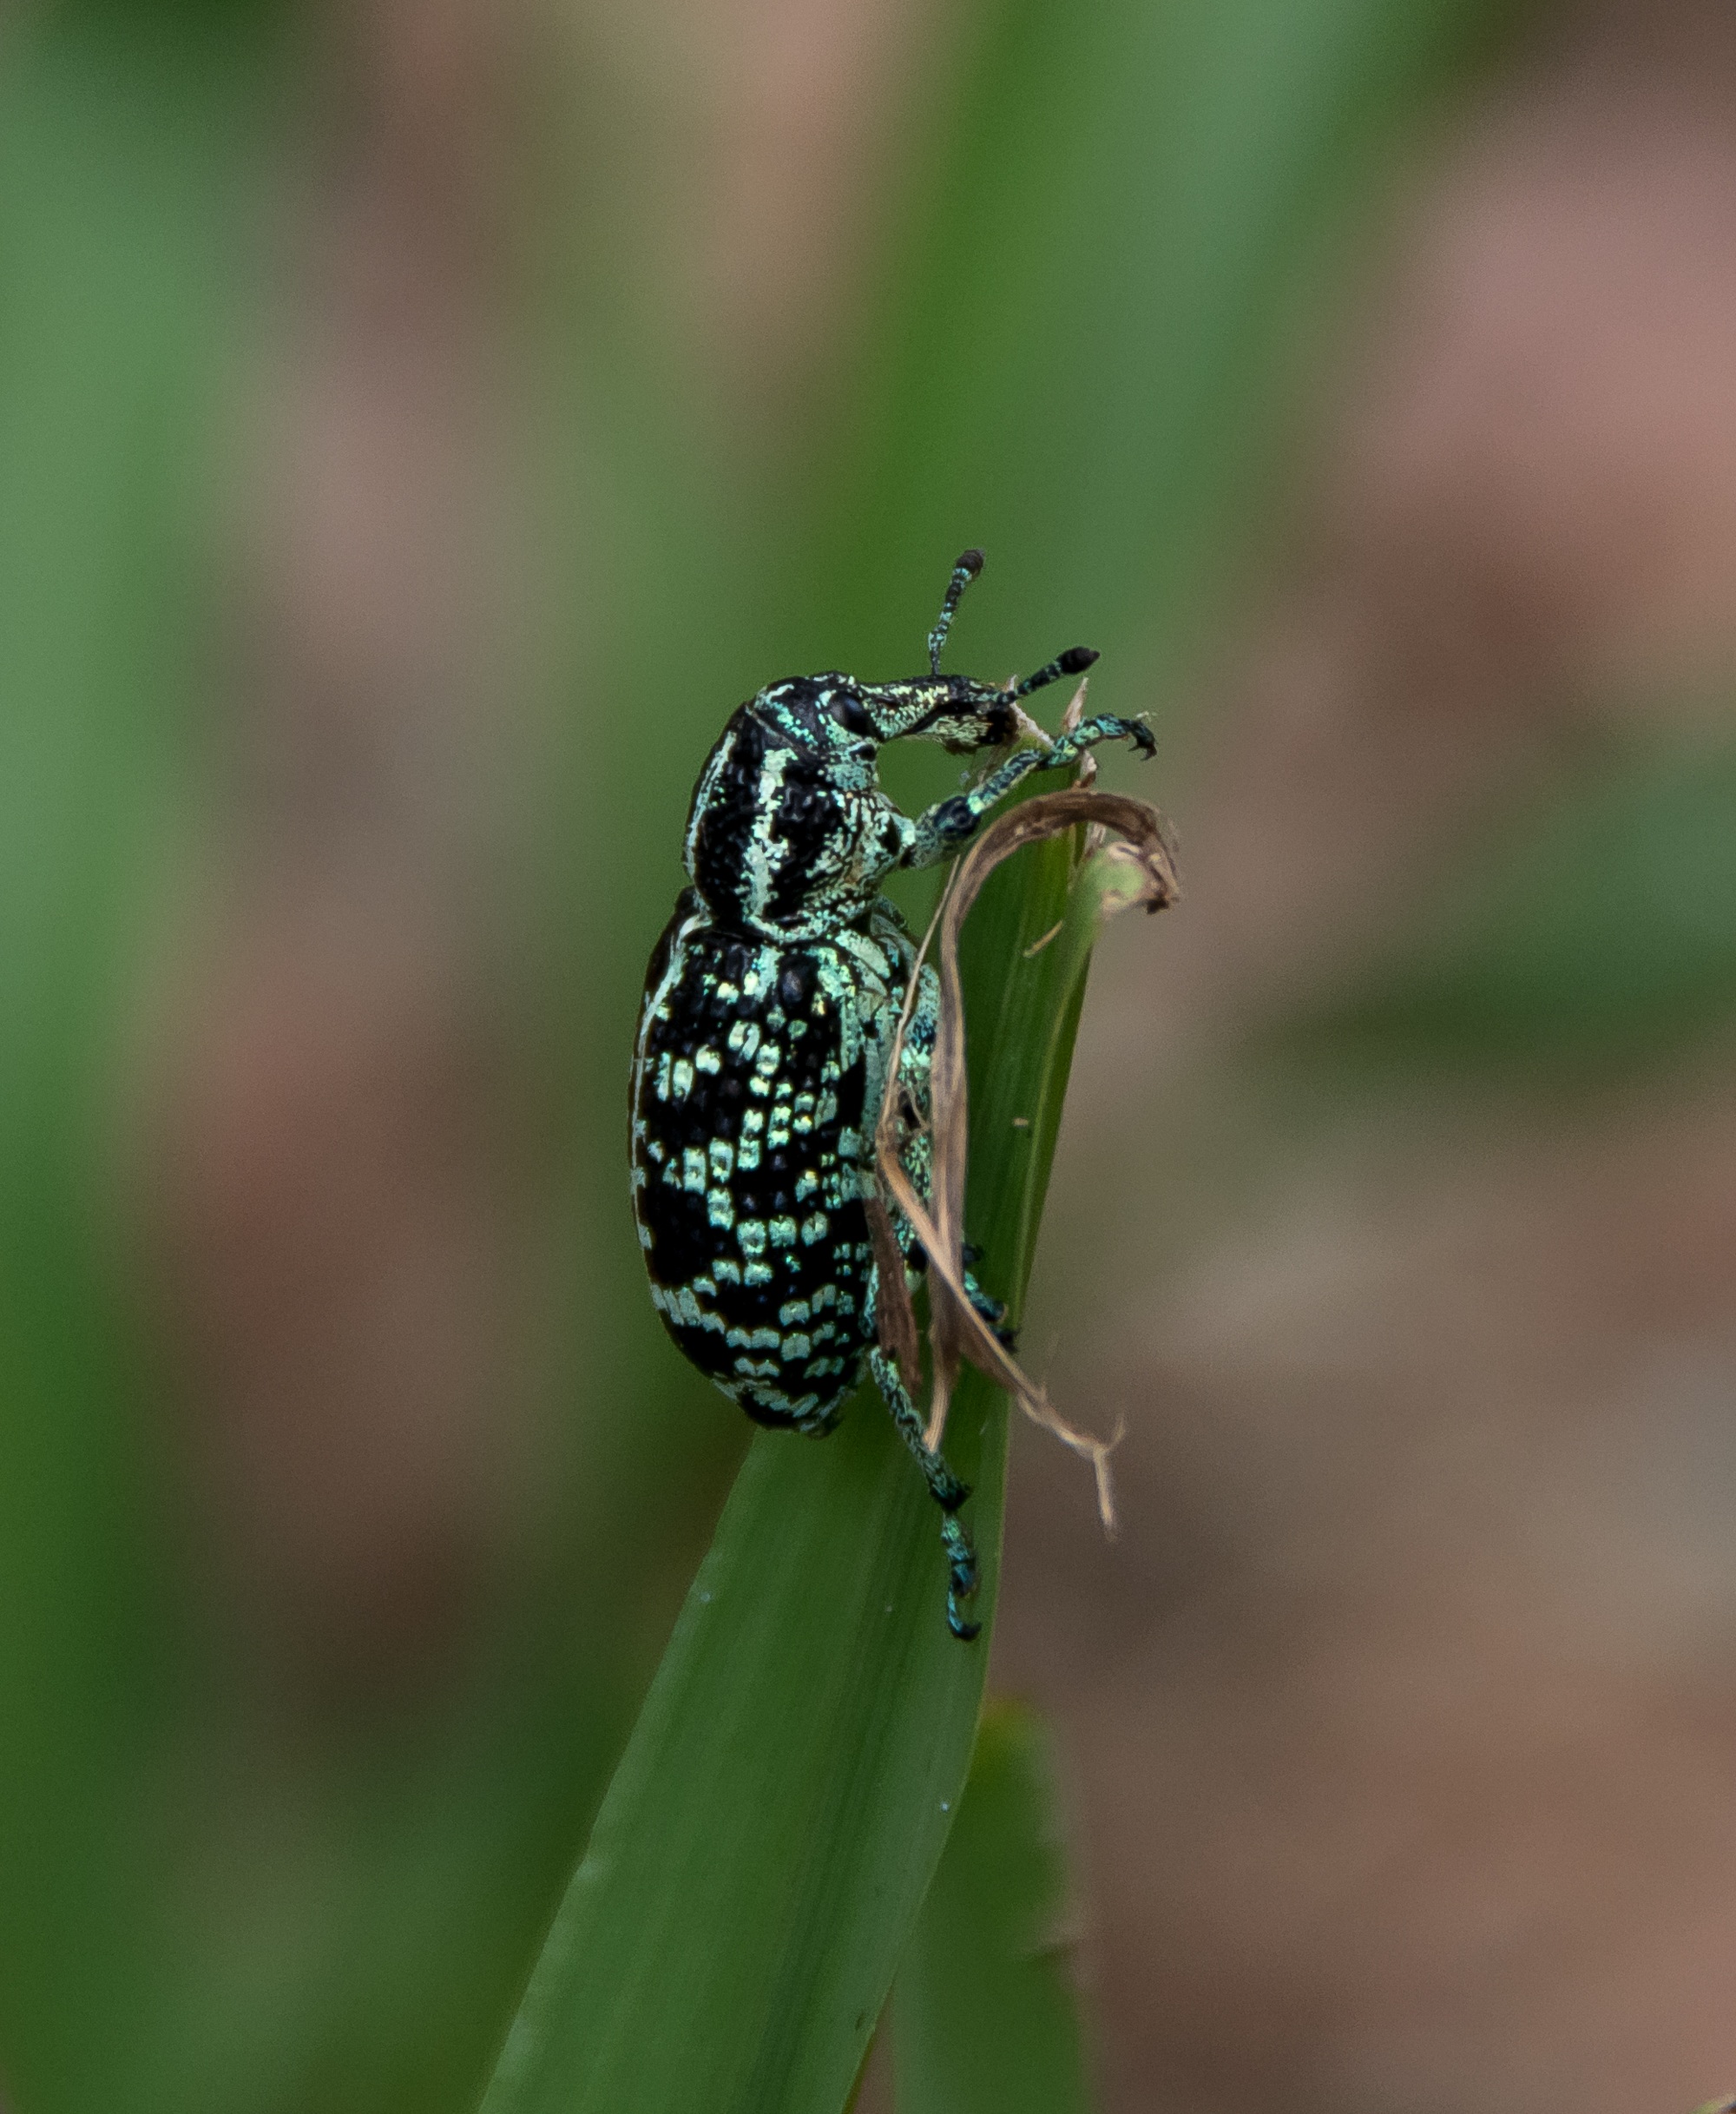
nature, photography, leaf, flower, wildlife, wild, pattern, green, insect, bug, blue, butterfly, black, fauna, invertebrate, close up, australia, turquoise, queensland, macro photography, arthropod, plant stem, lycaenid, botany bay weevil, diamond beetle, chrysolopus spectabilis